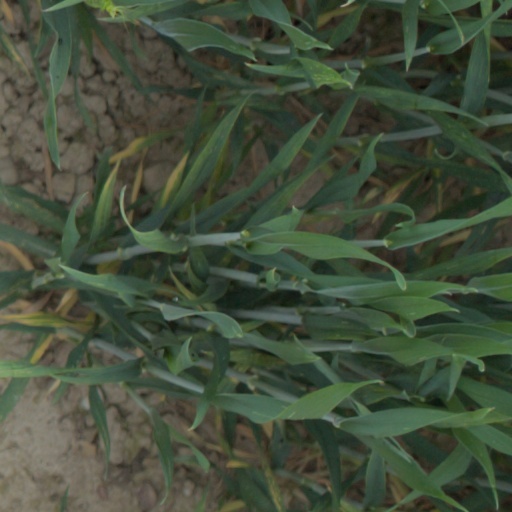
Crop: wheat